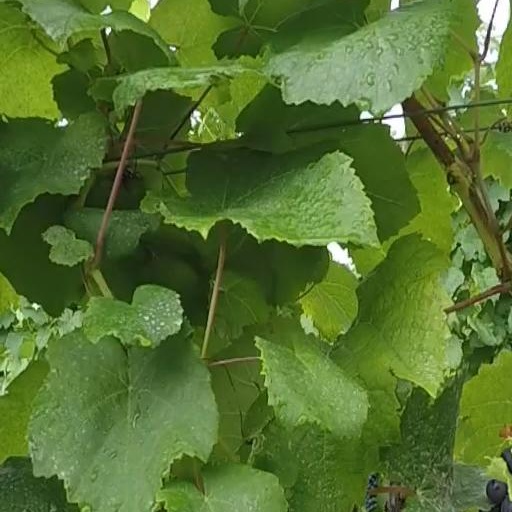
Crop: grape